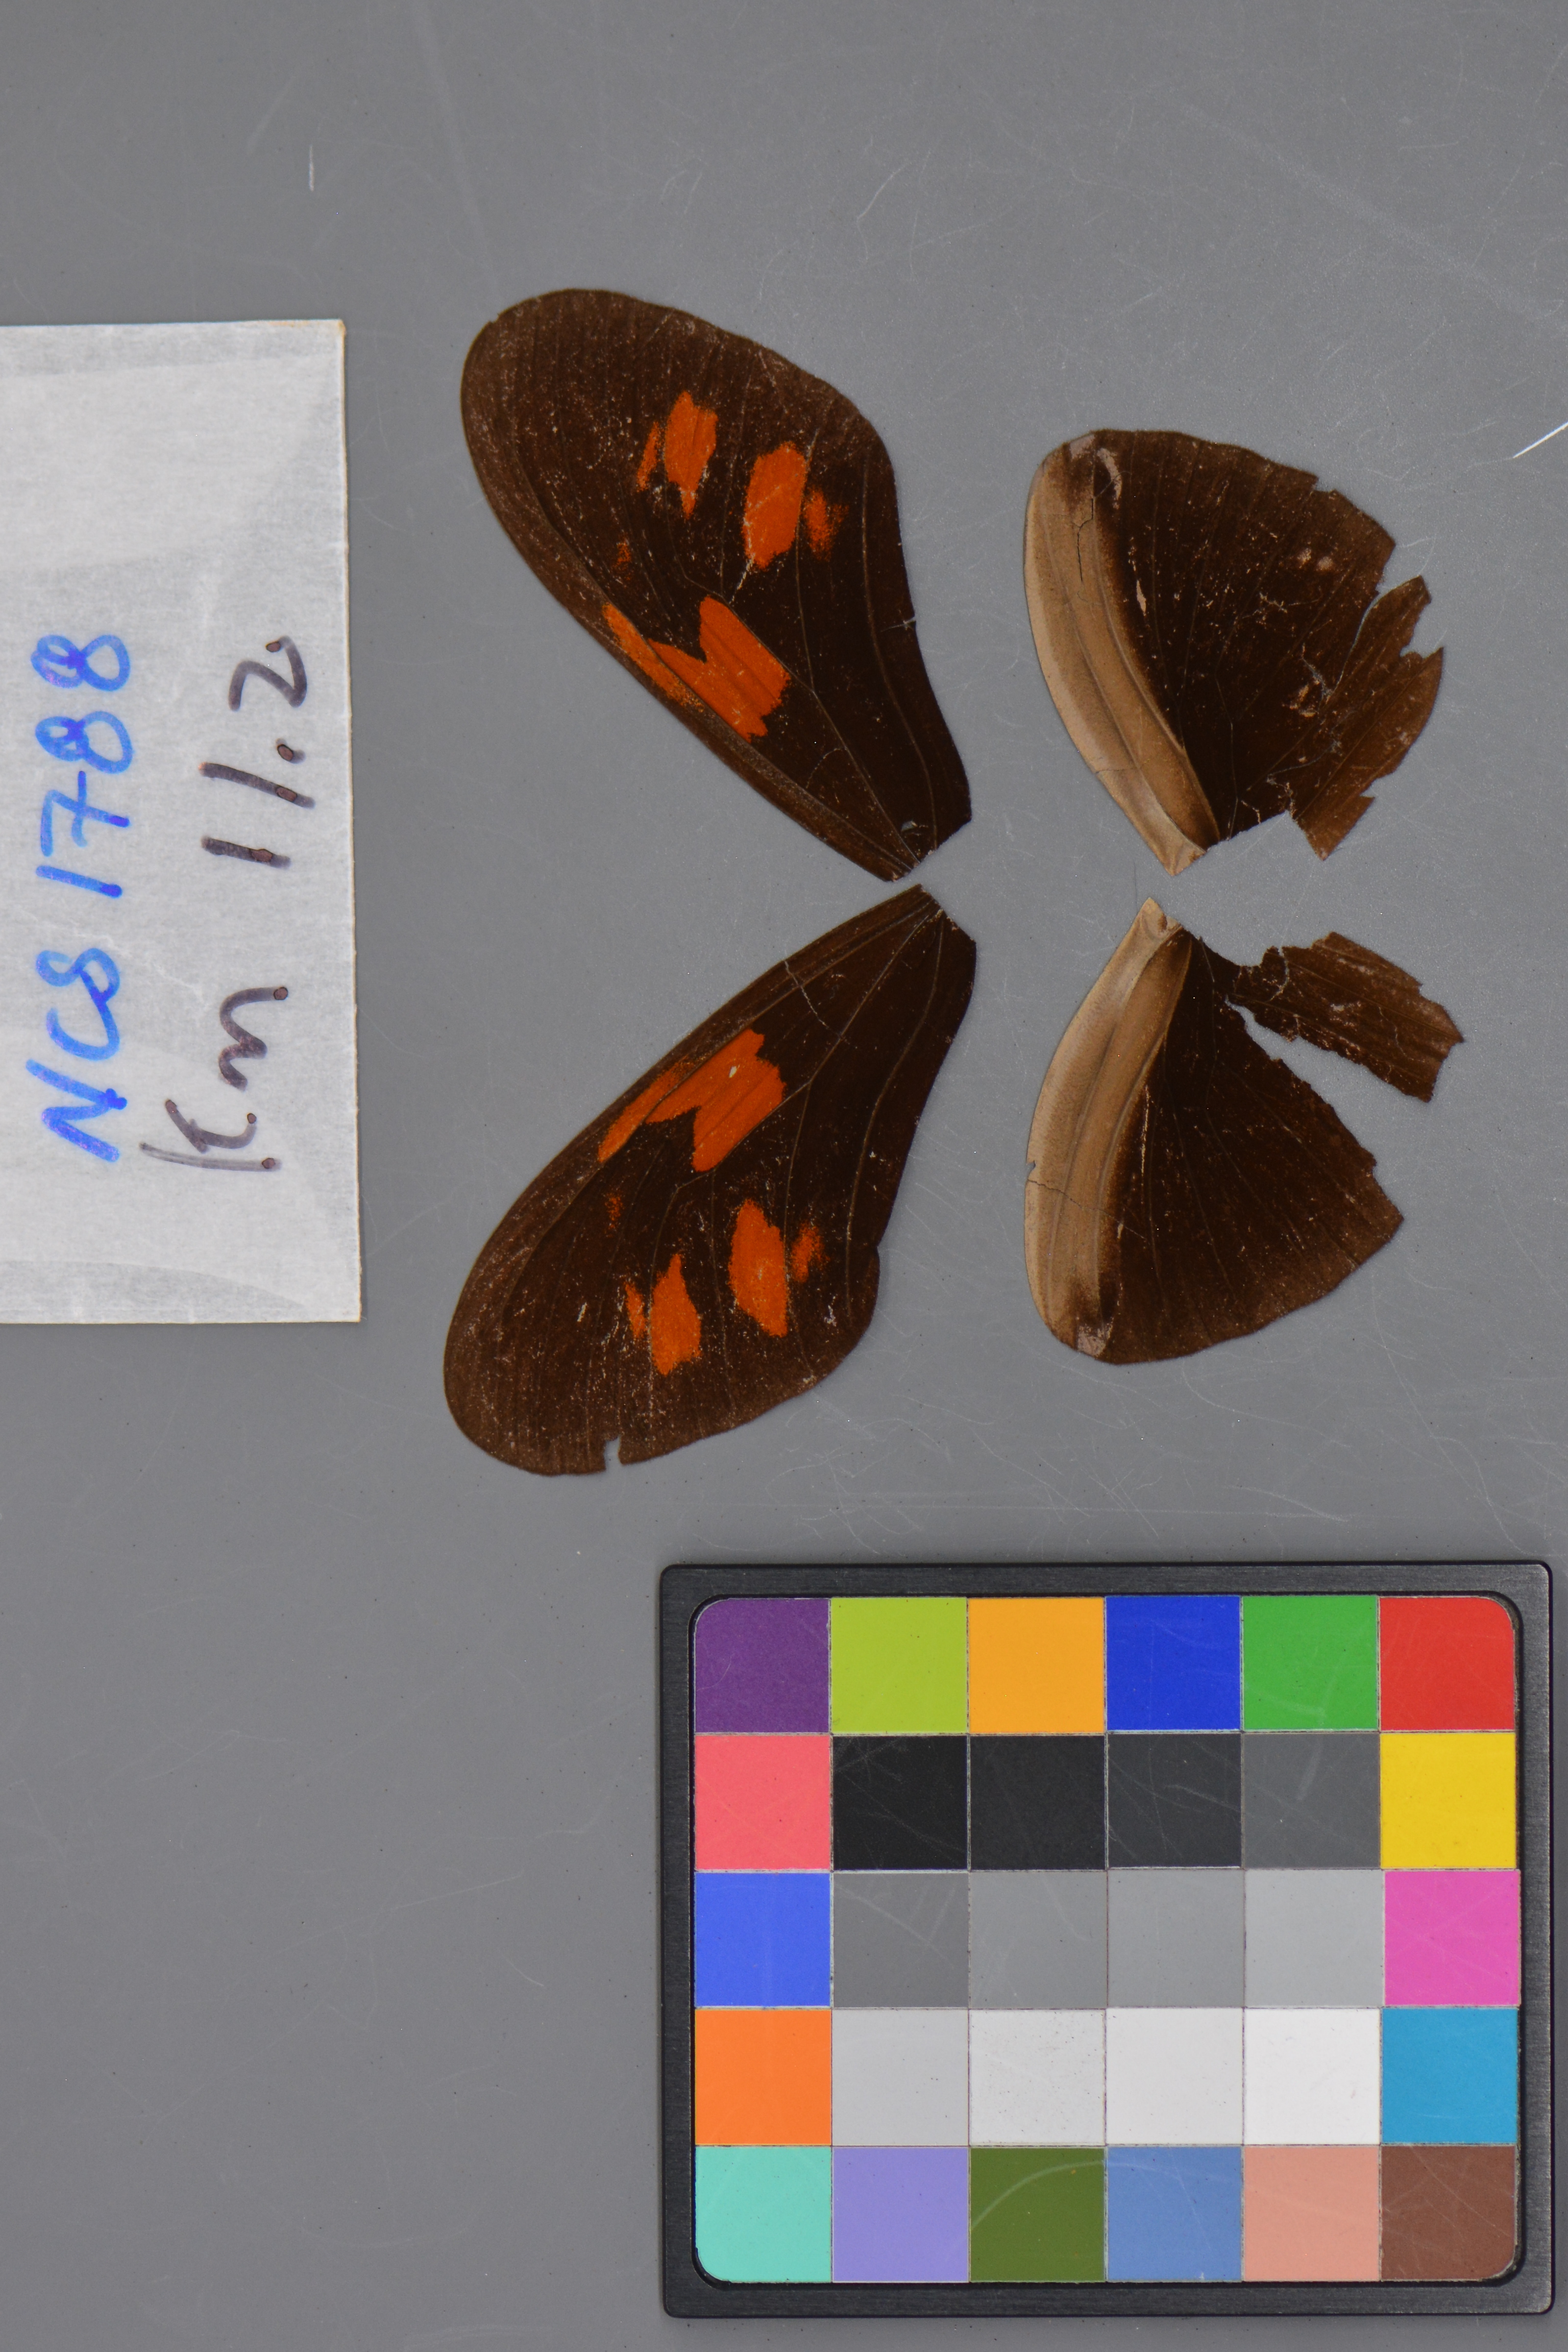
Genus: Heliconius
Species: erato
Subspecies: erato
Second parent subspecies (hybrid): hydara
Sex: male
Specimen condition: damaged
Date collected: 03-Jul-09